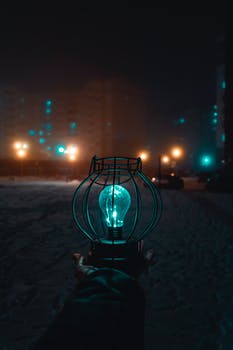
Label: No Watermark